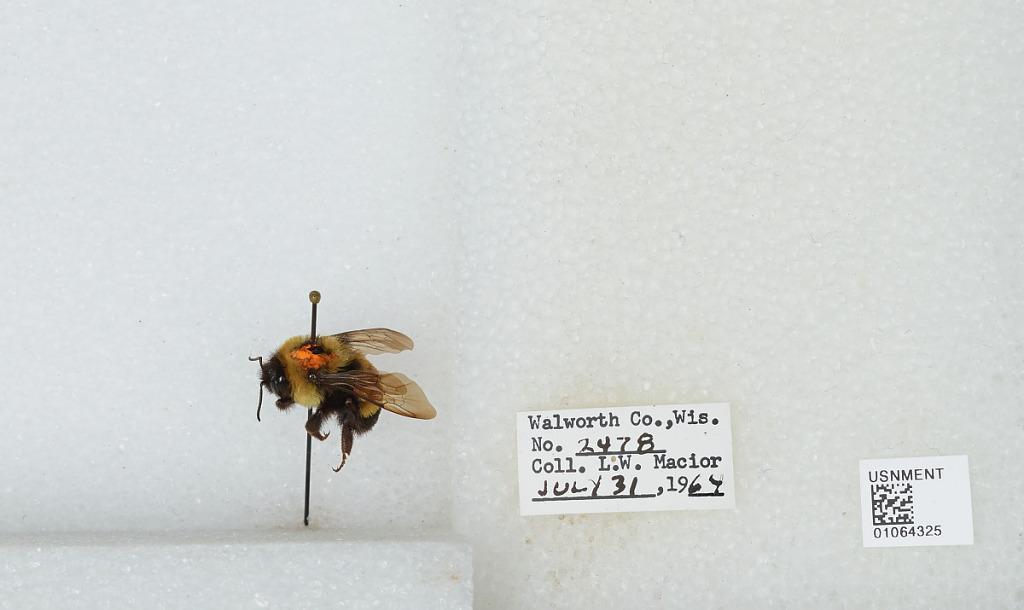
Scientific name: Bombus (Bombus) affinis Cresson
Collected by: L. Macior
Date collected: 1964-7-31
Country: United States
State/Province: Wisconsin
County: Walworth
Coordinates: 42.67, -88.54